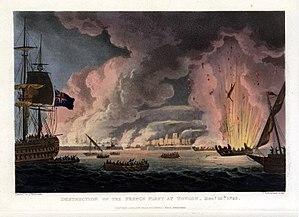
Le siège de Toulon est un conflit militaire qui a lieu de septembre à décembre 1793, après que les royalistes se sont emparés de la ville et l'ont livrée aux Britanniques : il oppose l'armée de la Première République française aux ennemis coalisés de celles-ci.
Présentation chronologique, par date, d'évènements historiques de la ville de Toulon en France dans le département du Var en région Provence-Alpes-Côte d'Azur.